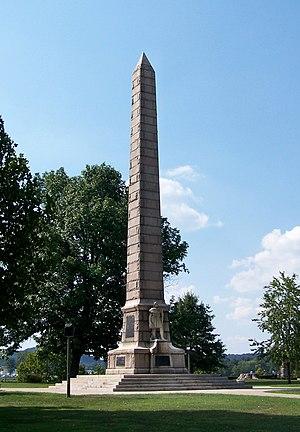
La bataille de Point Pleasant — connue sous le nom de bataille de Kanawha dans certains récits plus anciens — est la seule grande bataille de la guerre de Dunmore. Elle eut lieu le 10 octobre 1774, principalement entre la milice de Virginie et les Amérindiens Shawnees et Mingos. Le long de la rivière Ohio près de la ville actuelle de Point Pleasant, les Amérindiens menés par le chef Shawnee Cornstalk ont attaqué la milice de Virginie sous le commandement du colonel Andrew Lewis, dans l'espoir d'arrêter l'avance des troupes de Lewis en vallée de l'Ohio. Après une bataille longue et furieuse, Cornstalk se retire. Après la bataille, les Virginiens, ainsi qu'une deuxième force menée par Lord Dunmore, le gouverneur de la Virginie, ont défilé dans la vallée de l'Ohio et contraint Cornstalk à s'entendre sur un traité, mettant fin à la guerre.